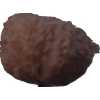
Label: orange_peeled